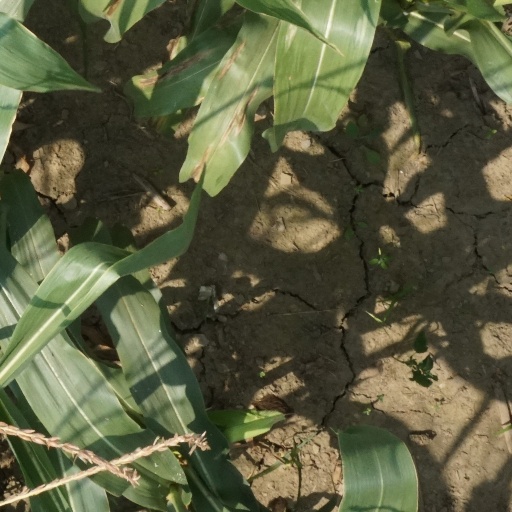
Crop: maize; corn